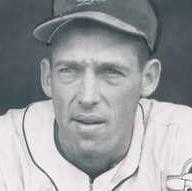
Age: 24